Ecological regions of Quebec

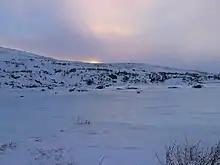
Sunset at Kangiqsualujjuaq (tundra arctic shrubs domain)

The boreal zone has three sub-zones: boreal forest, taiga and tundra forest.